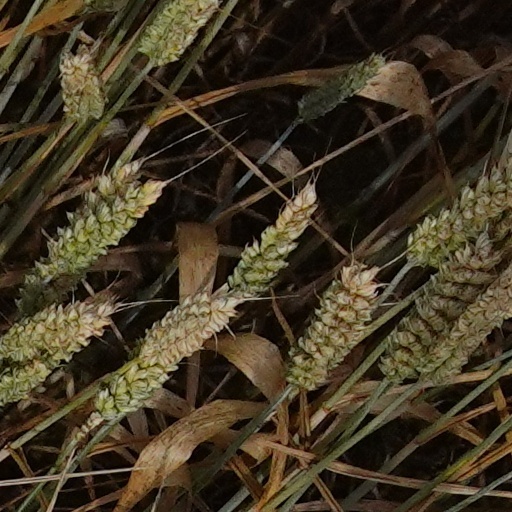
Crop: wheat